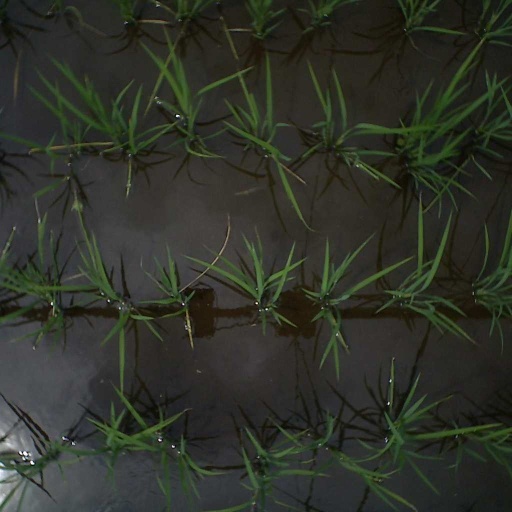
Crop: rice